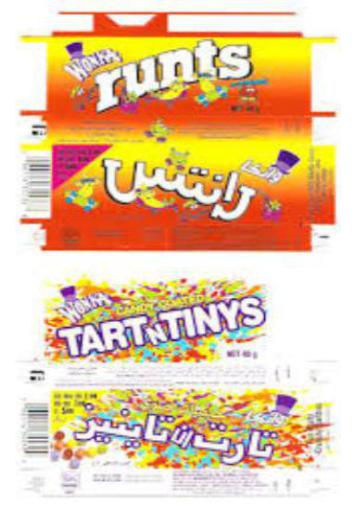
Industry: Food